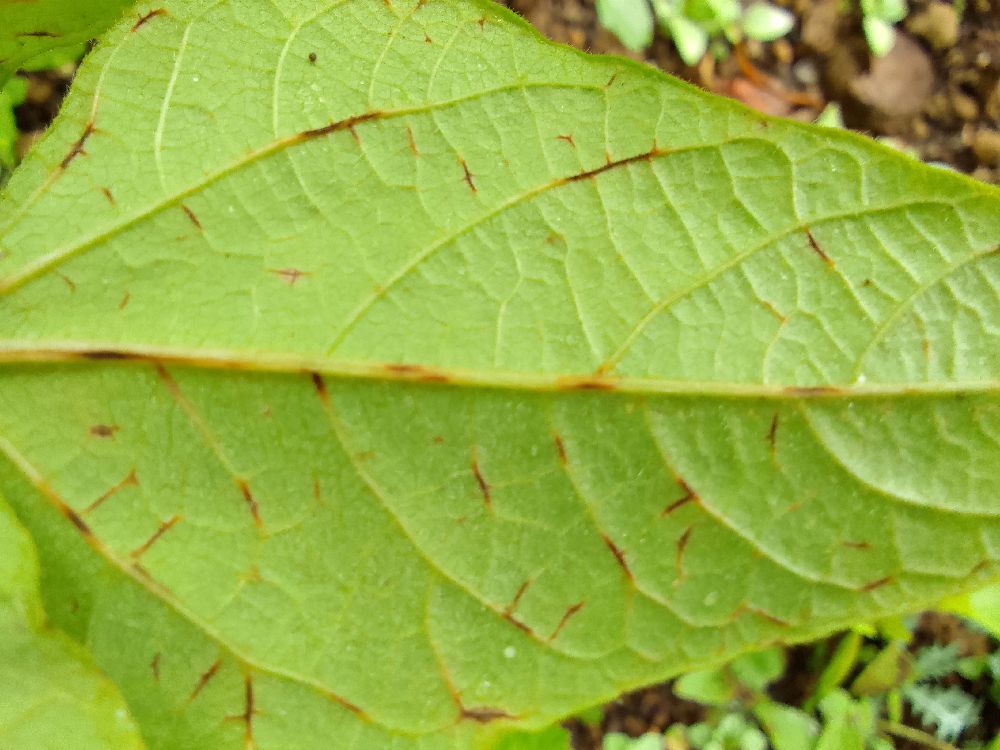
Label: anthracnose